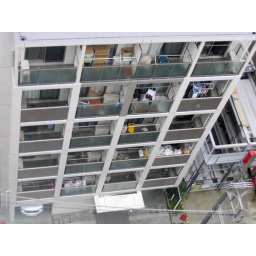
apartment building - taken from hotel balcony - there are 5 photos in this sequence